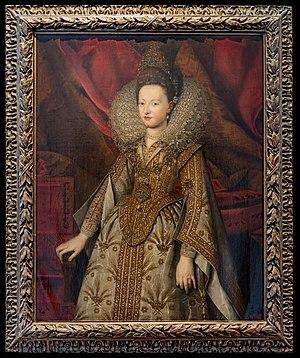
Isabelle de Savoie est une noble dame issue de la maison de Savoie, fille du duc Charles-Emmanuel Iᵉʳ de Savoie.